Basing Hill Park

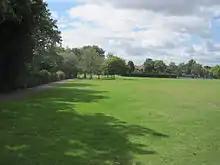

Basing Hill Park is a small public park in Childs Hill in the London Borough of Barnet. Together with the neighbouring Childs Hill Park it is one of Barnet's 'Premier Parks'. It is mainly grassed with scattered trees, a multipurpose tennis court/football pitch, basketball court, baseball pitch and a children's playground.